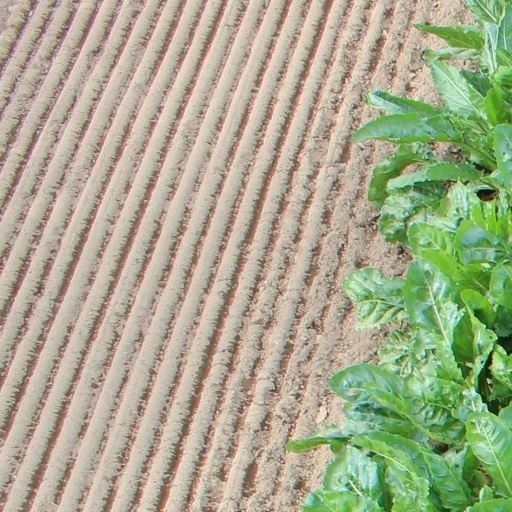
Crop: sugar beet